List of flag bearers for Japan at the Olympics

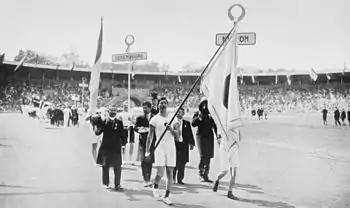
Japan at the 1912 Summer Olympics

Flag bearers carry the national flag of their country at the opening ceremony of the Olympic Games.